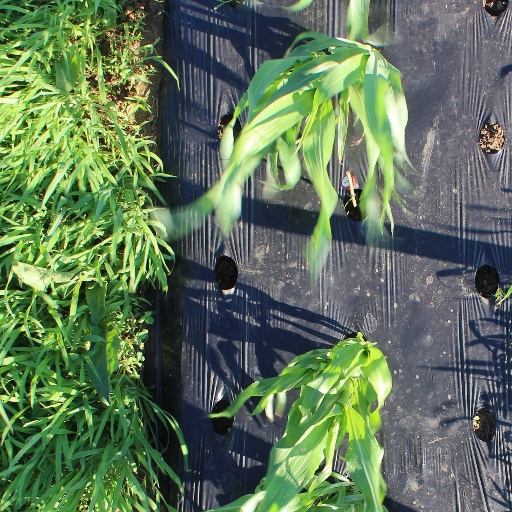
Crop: sorghum